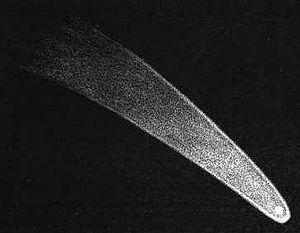
Les Vins de la comète sont des vins millésimés pour lesquels un événement astronomique, impliquant généralement l'apparition d'une « grande comète », s'est produit avant la récolte. Tout au long de l'histoire du vin, les vignerons ont attribué la grandeur de certains millésimes aux conditions météorologiques exceptionnelles, dont les effets inexpliqués auraient eu pour origine le passage d'une comète. Certains des millésimes les plus remarquables au cours des deux derniers siècles — tels les millésimes 1811, 1826, 1845, 1852, 1858, 1861, 1985 et 1989 — ont coïncidé avec l'apparition notable d'une comète. Il n'y a aucune base scientifique justifiant l'effet des comètes sur la viticulture, mais l'expression « vins de la comète » reste néanmoins utilisée.